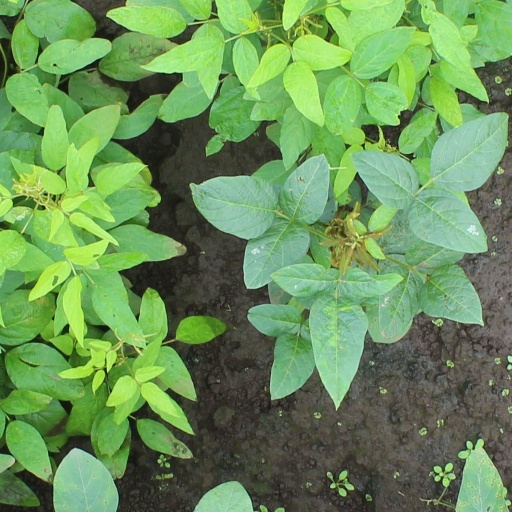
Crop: soybean